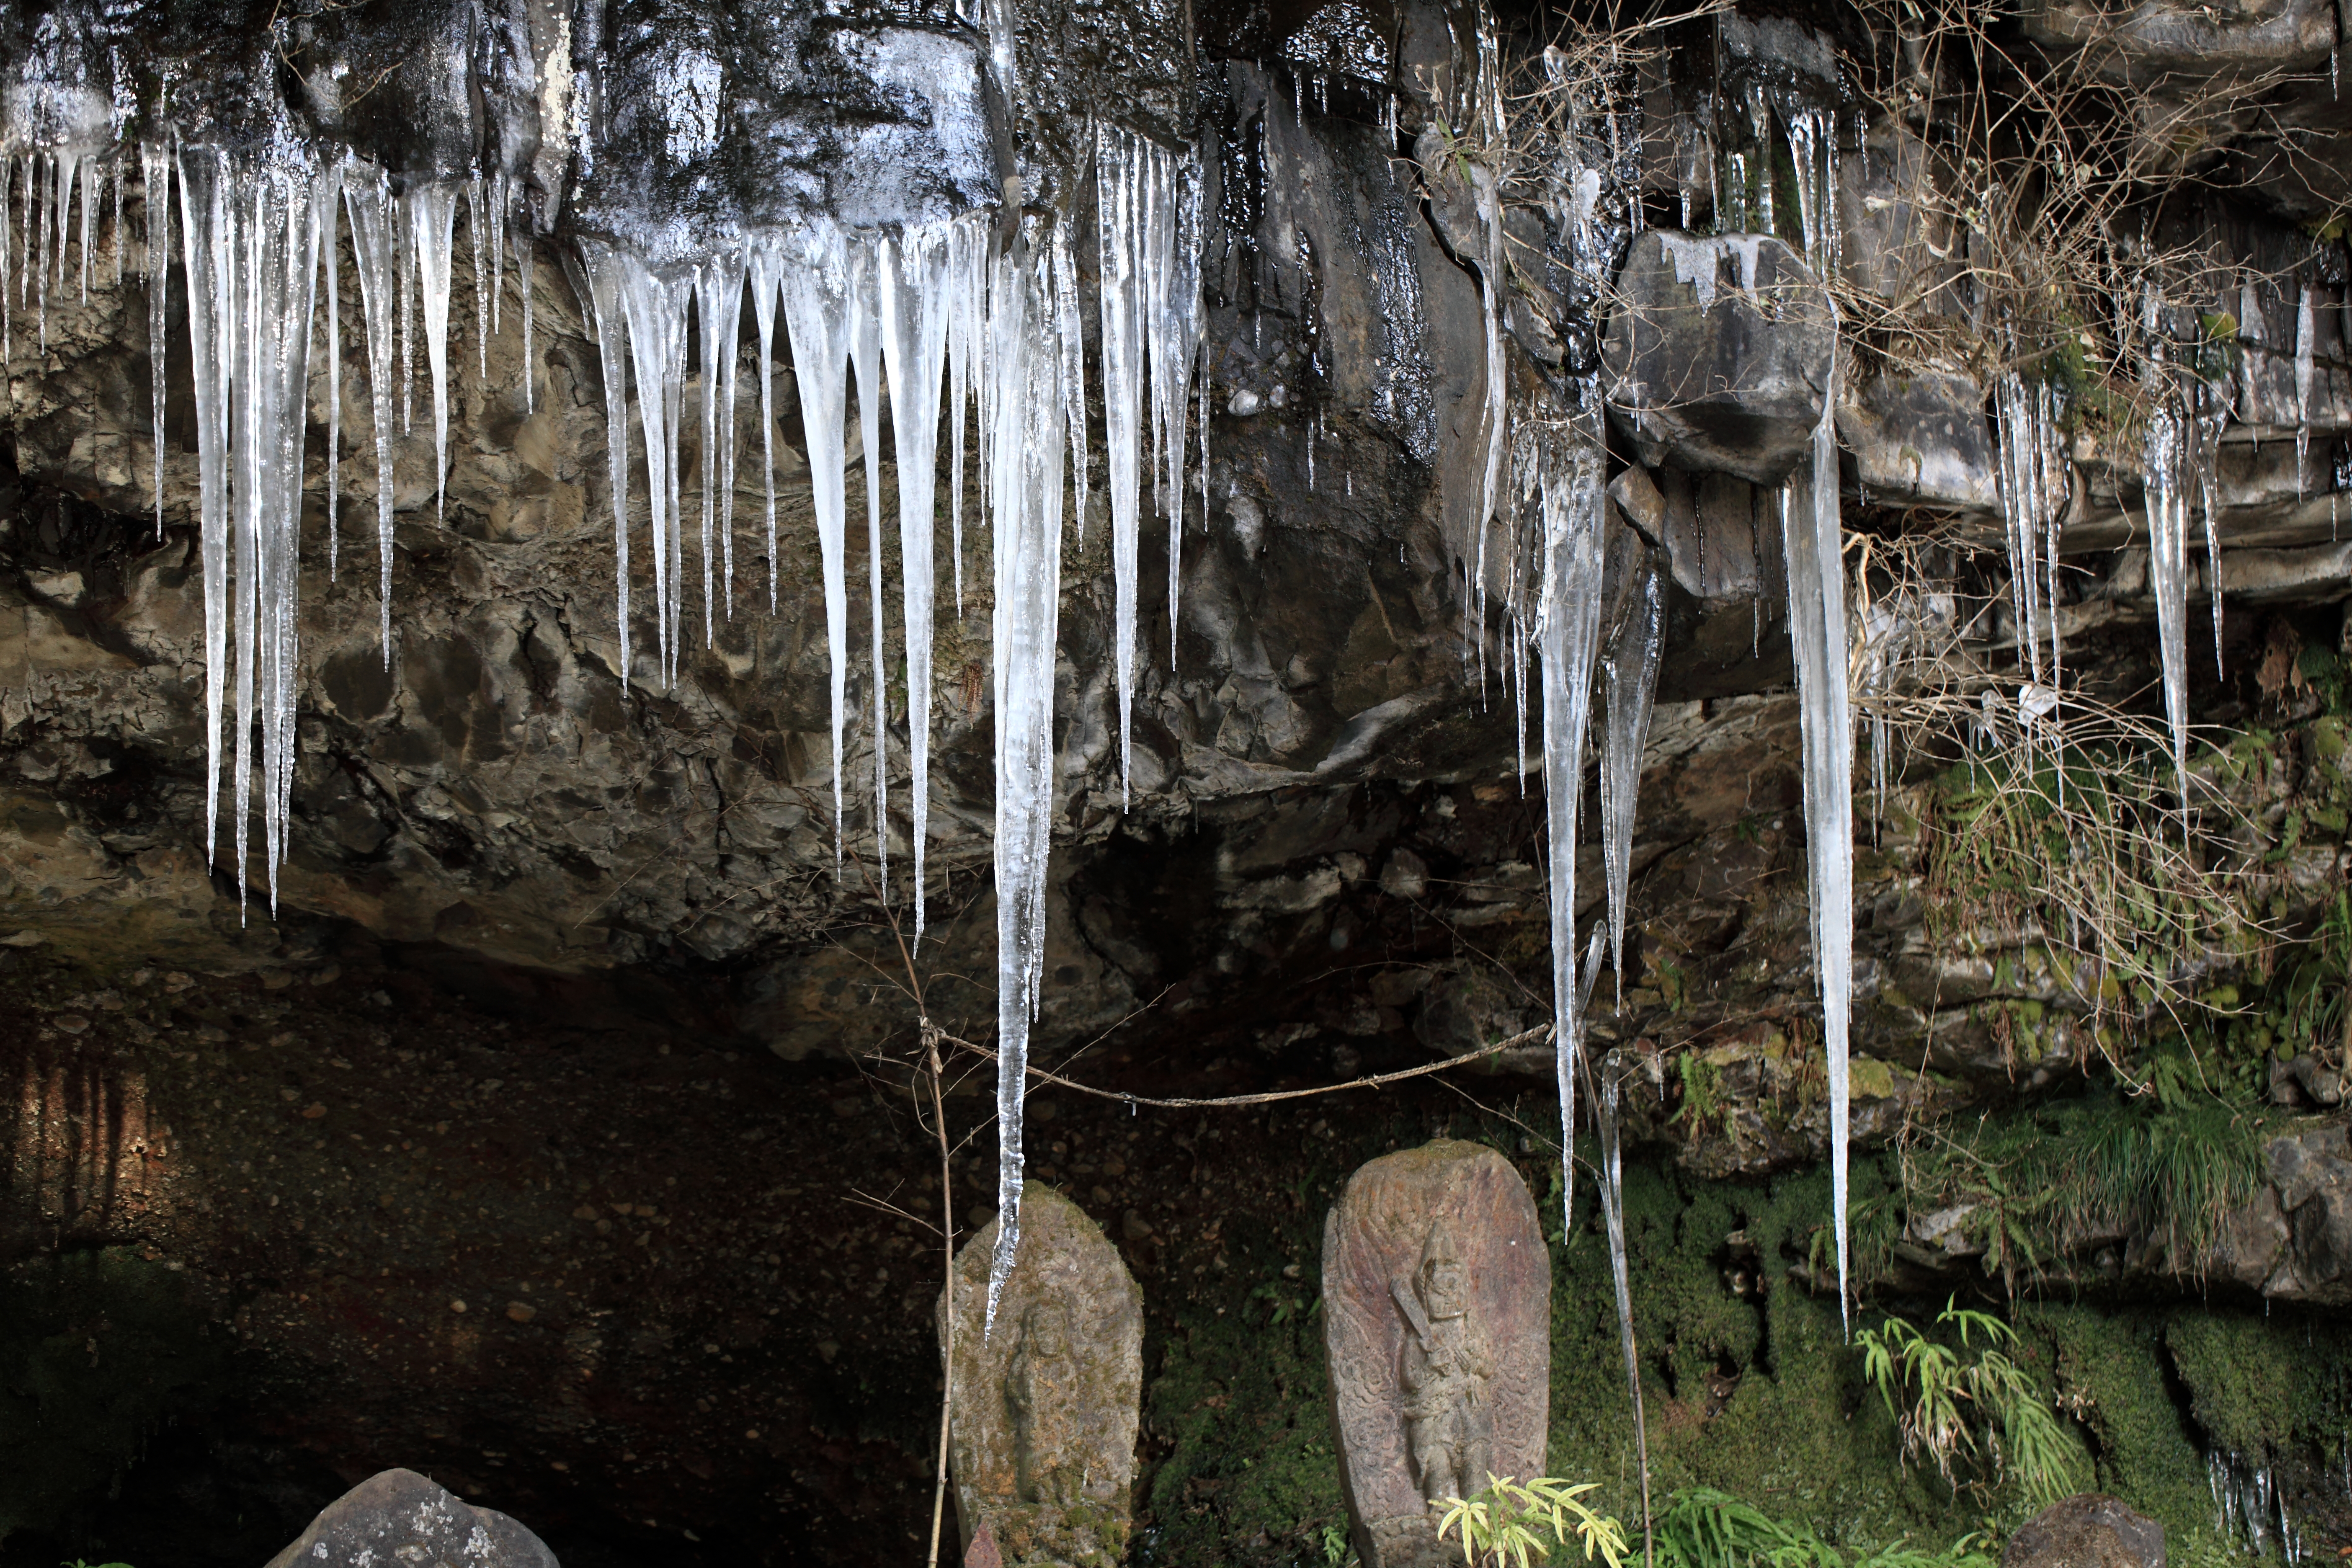
formation, ice, cave, high, waterfalls, 5d, hires, markii, hi, res, resolution, gunma, annaka, sengataki